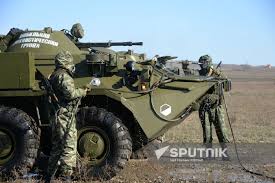
Label: BTR